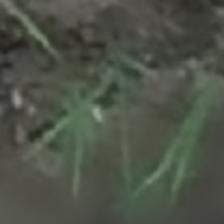
Label: clustered